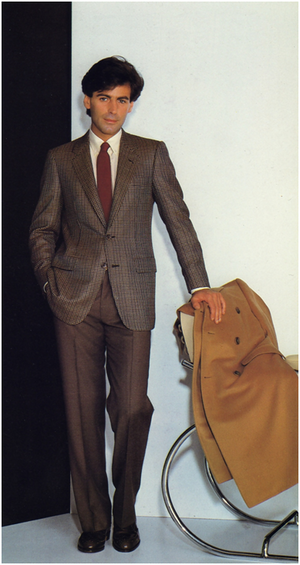
Léo Marciano Paris - Hommes
Léo Marciano est un styliste français né en Algérie. Il est le créateur de la marque Léo Marciano Paris.